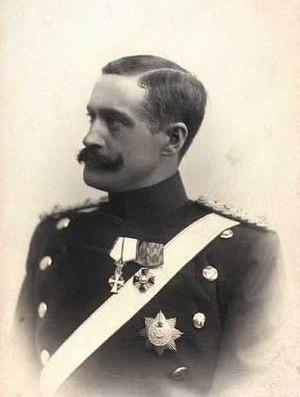
Ole Olufsen, né en 1865 et mort en 1929, est un officier militaire et explorateur danois principalement connu pour ses expéditions en Asie centrale, notamment dans l'émirat de Boukhara et le Pamir, où il fut accompagné par le botaniste Ove Paulsen.